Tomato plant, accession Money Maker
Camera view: tilt-top (135 deg); turntable rotation: 120 degrees
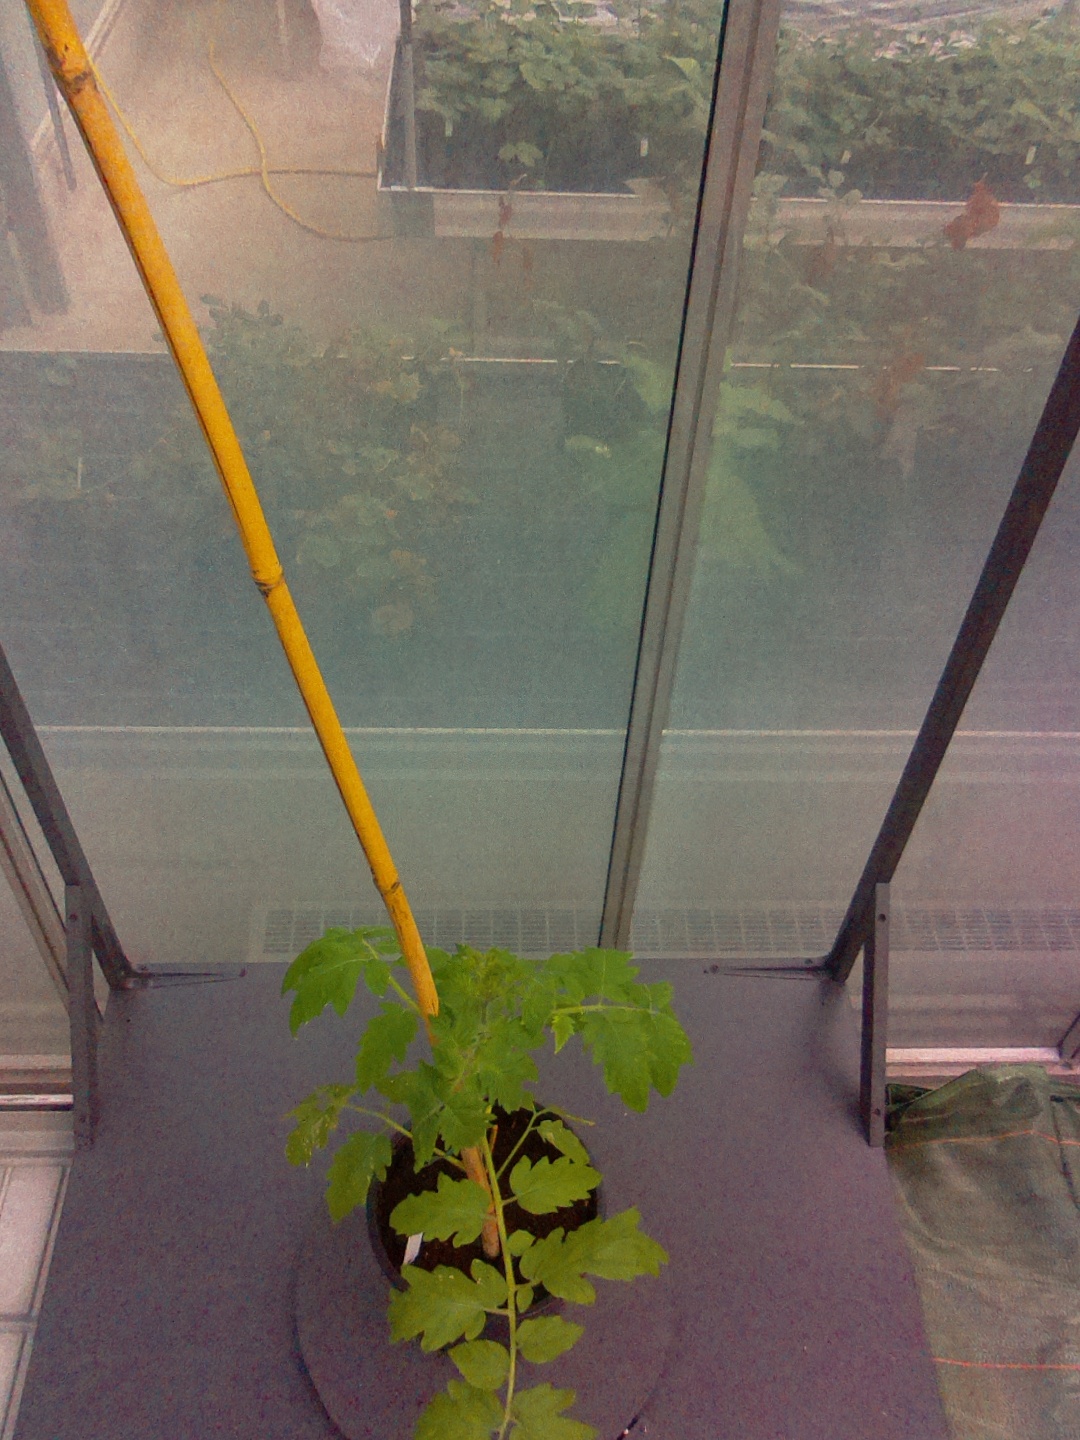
BBCH growth stage 13: 6 of true leaves visible